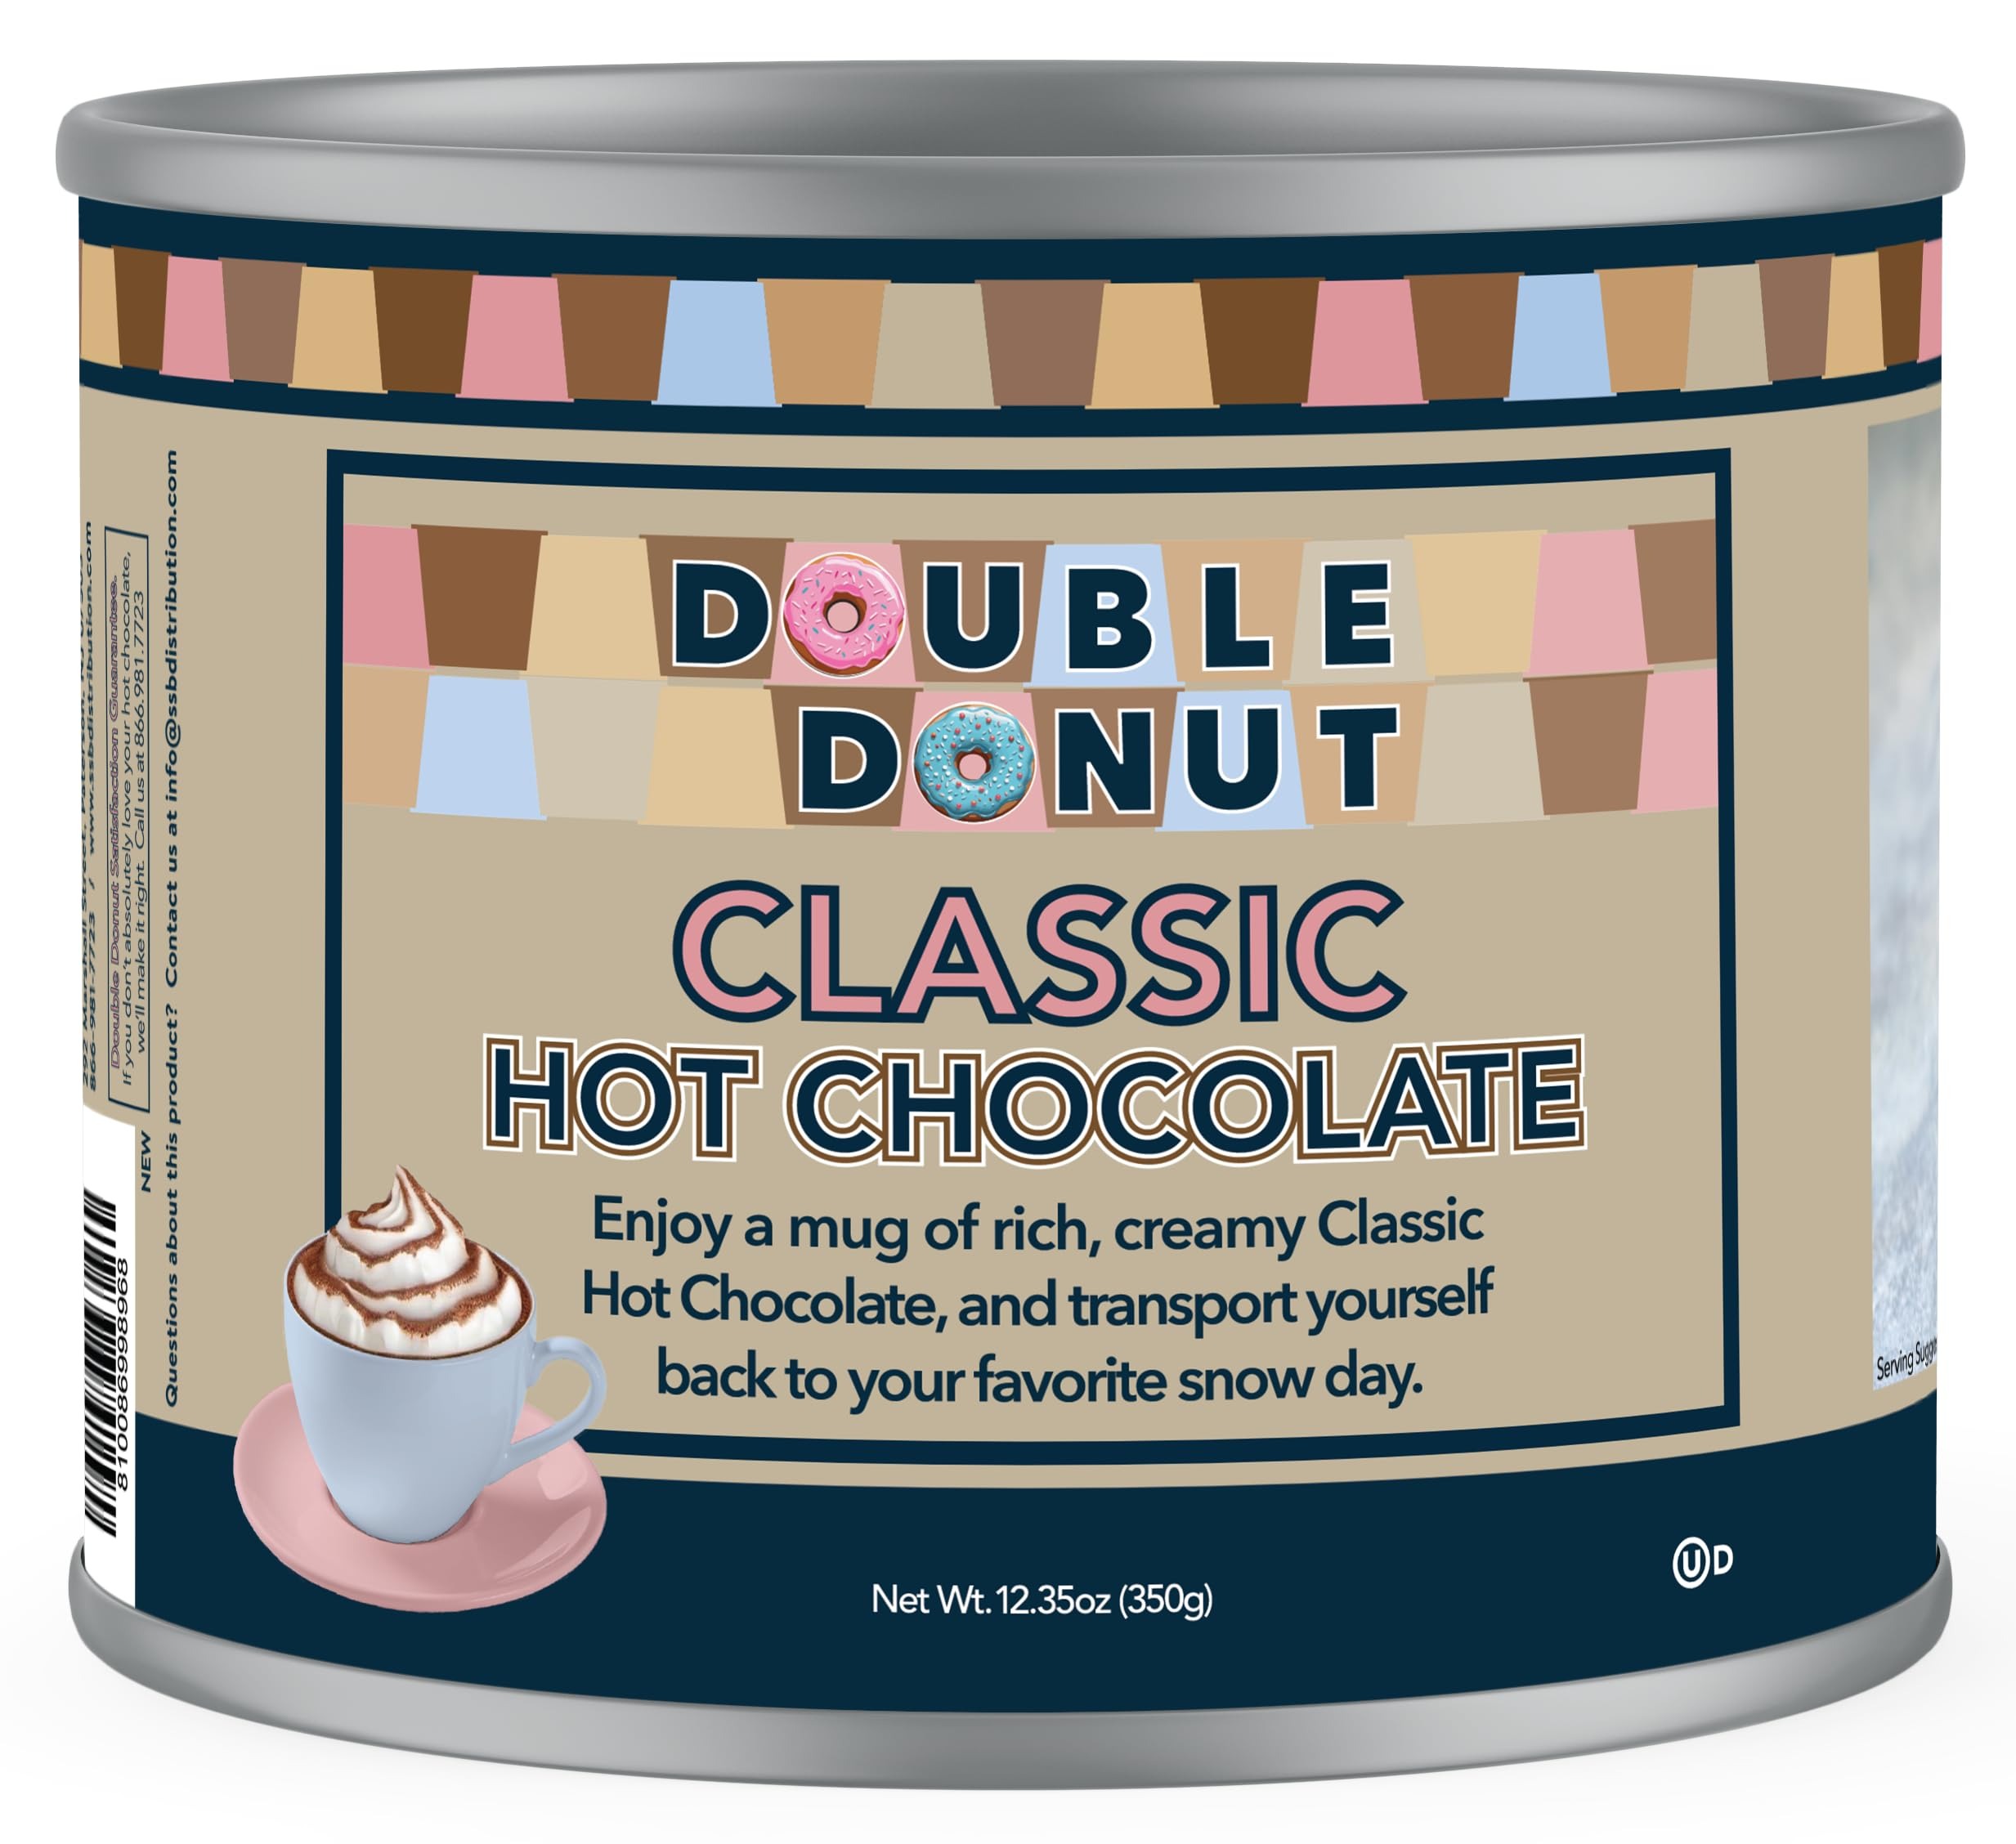
Item Name: Double Donut Classic Bulk Hot Chocolate Mix, Rich Hot Cocoa 12 Ounce Canister, Hot Chocolate Powder
Bullet Point 1: DIVE INTO DECADENCE: Treat yourself to the luxurious taste of classic hot cocoa canister. Made with premium hot cocoa powder, this mix delivers a smooth and rich experience in every sip. Perfect for anytime you need a little chocolatey comfort.
Bullet Point 2: STOCK UP ON SWEETNESS: Our 12 Ounce hot chocolate large canister is perfect for families, office pantries, or hot chocolate bulk lovers. It's the go-to choice for ensuring you always have enough to satisfy your cravings.
Bullet Point 3: THE PERFECT GIFT FOR CHOCOLATE LOVERS: Delight friends and family with the gift of warmth and flavor. This hot choco makes a thoughtful present for holidays, birthdays, or any occasion that calls for a little sweetness.
Bullet Point 4: VERSATILITY AT ITS FINEST: Whether you’re crafting a classic cup of hot cocoa, baking decadent treats, or enhancing your coffee, our cocoa mix for hot chocolate is your versatile kitchen companion.
Bullet Point 5: QUICK AND EASY COMFORT: Busy day? No problem. Simply stir this hot chocolate mix into hot water or milk for an instant, velvety cup of cocoa. Enjoy a moment of relaxation, no matter how hectic life gets.
Value: 12.0
Unit: Ounce

Price: 11.99